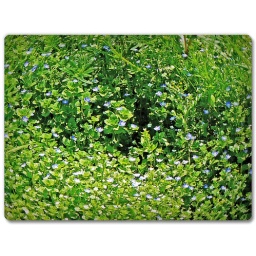
Tiny blue flowers in green grass